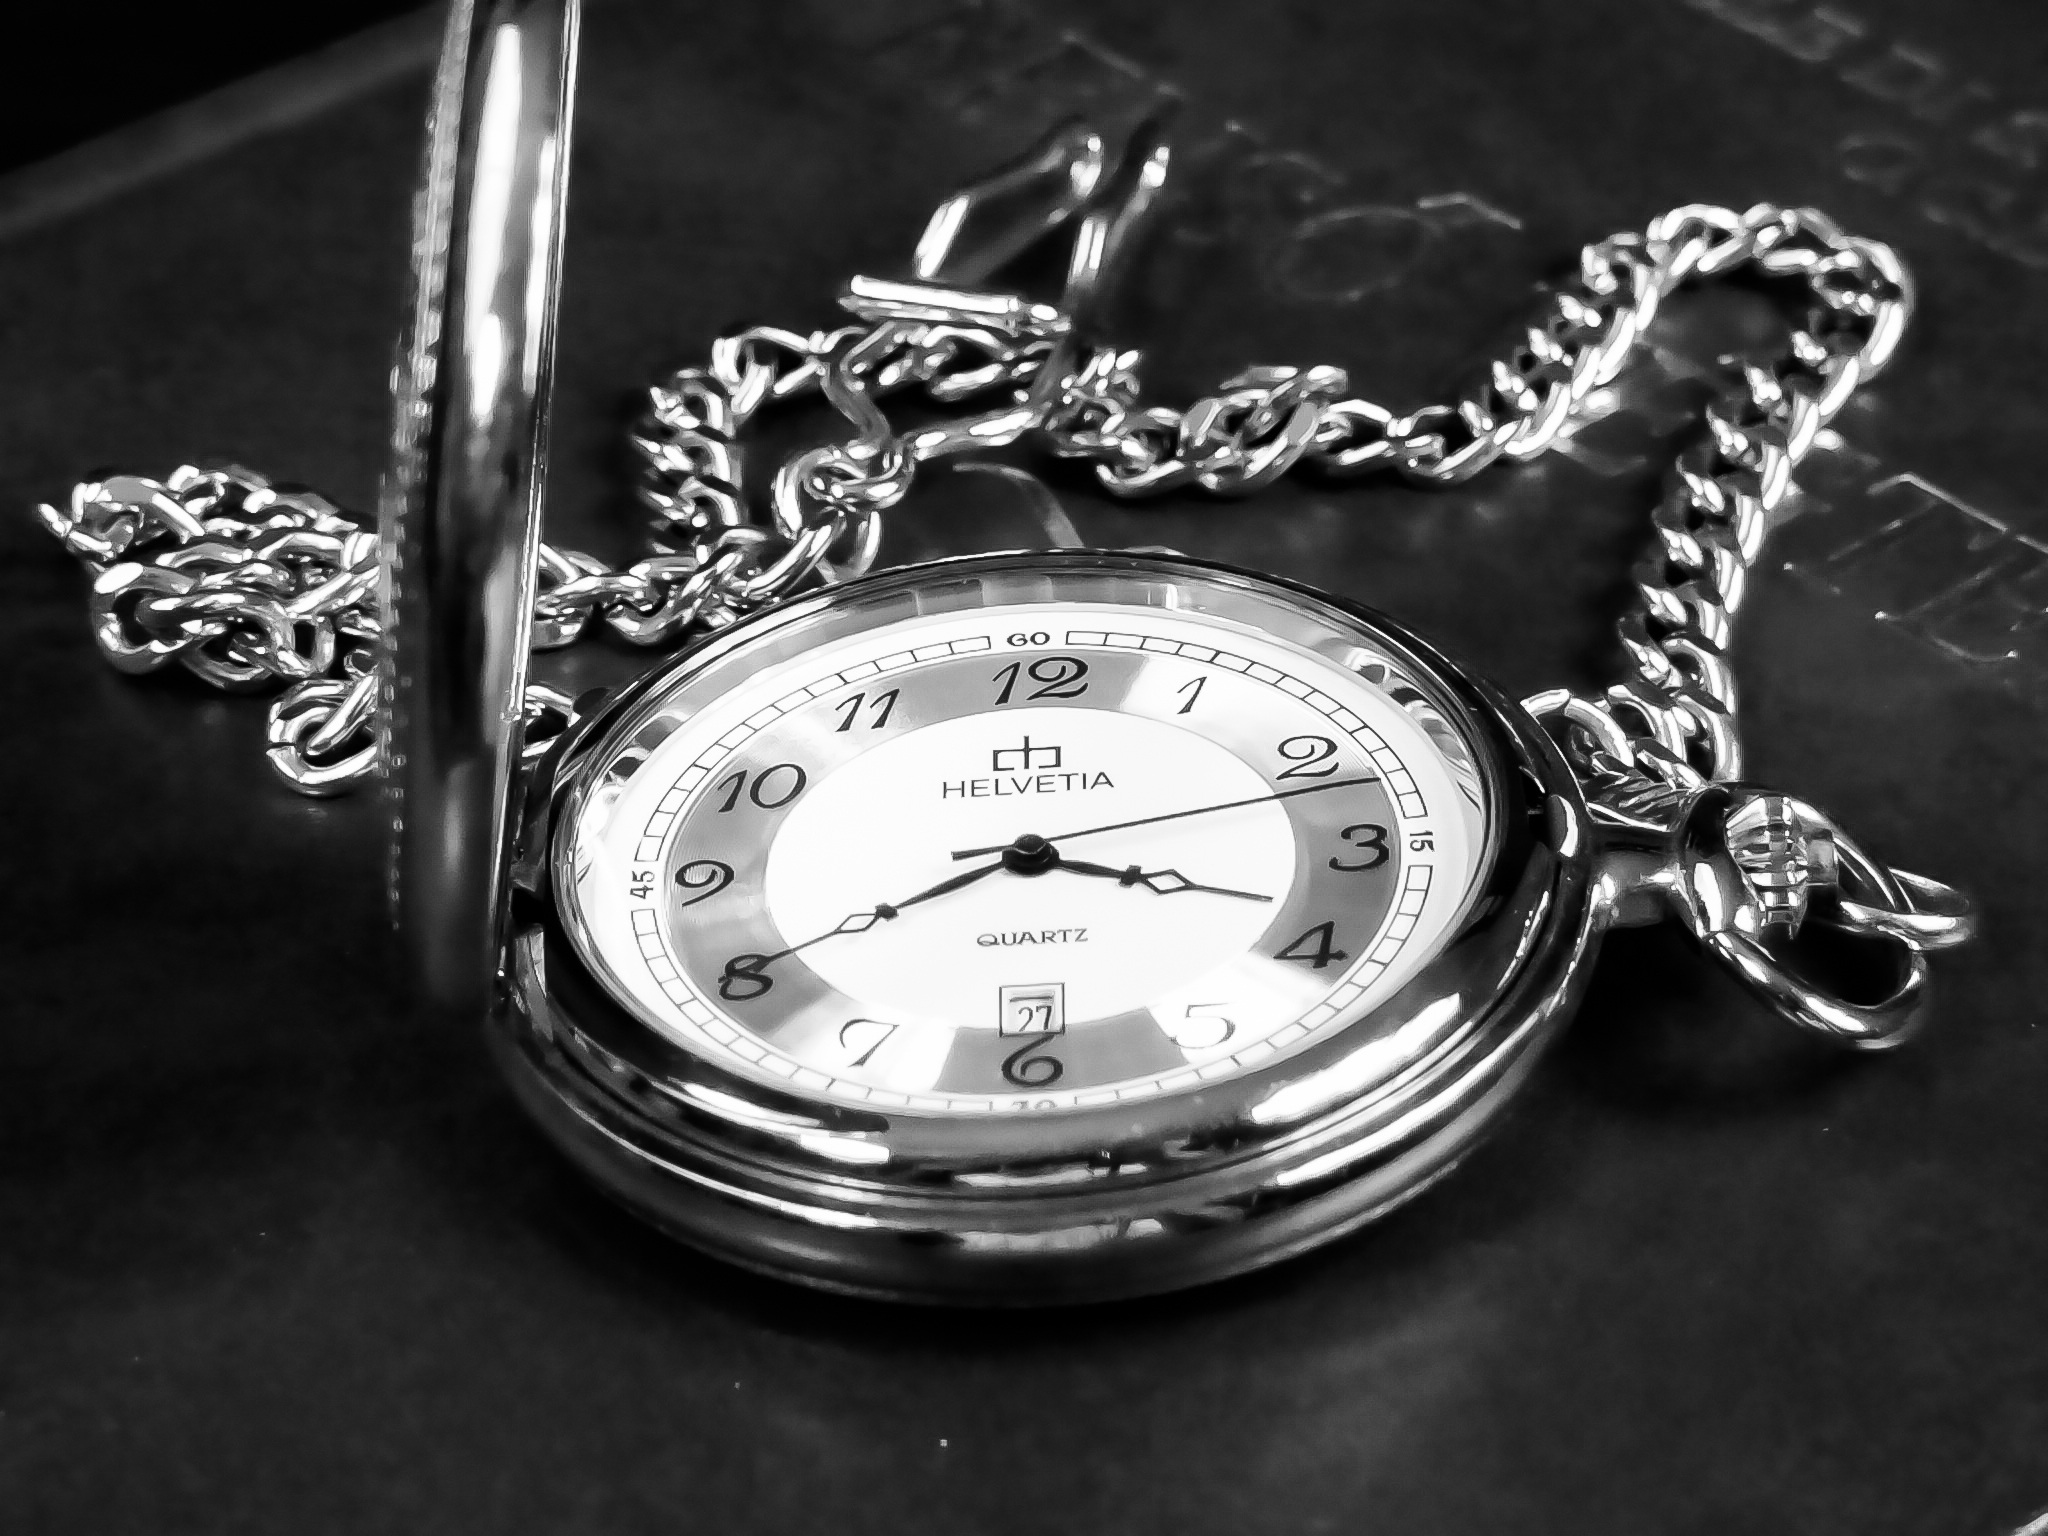
watch, hand, black and white, white, time, metal, black, pocket watch, dial, measurement, jewellery, indicator, science, silver, works, technique, passing away, hour s, monochrome photography, platinum, locket